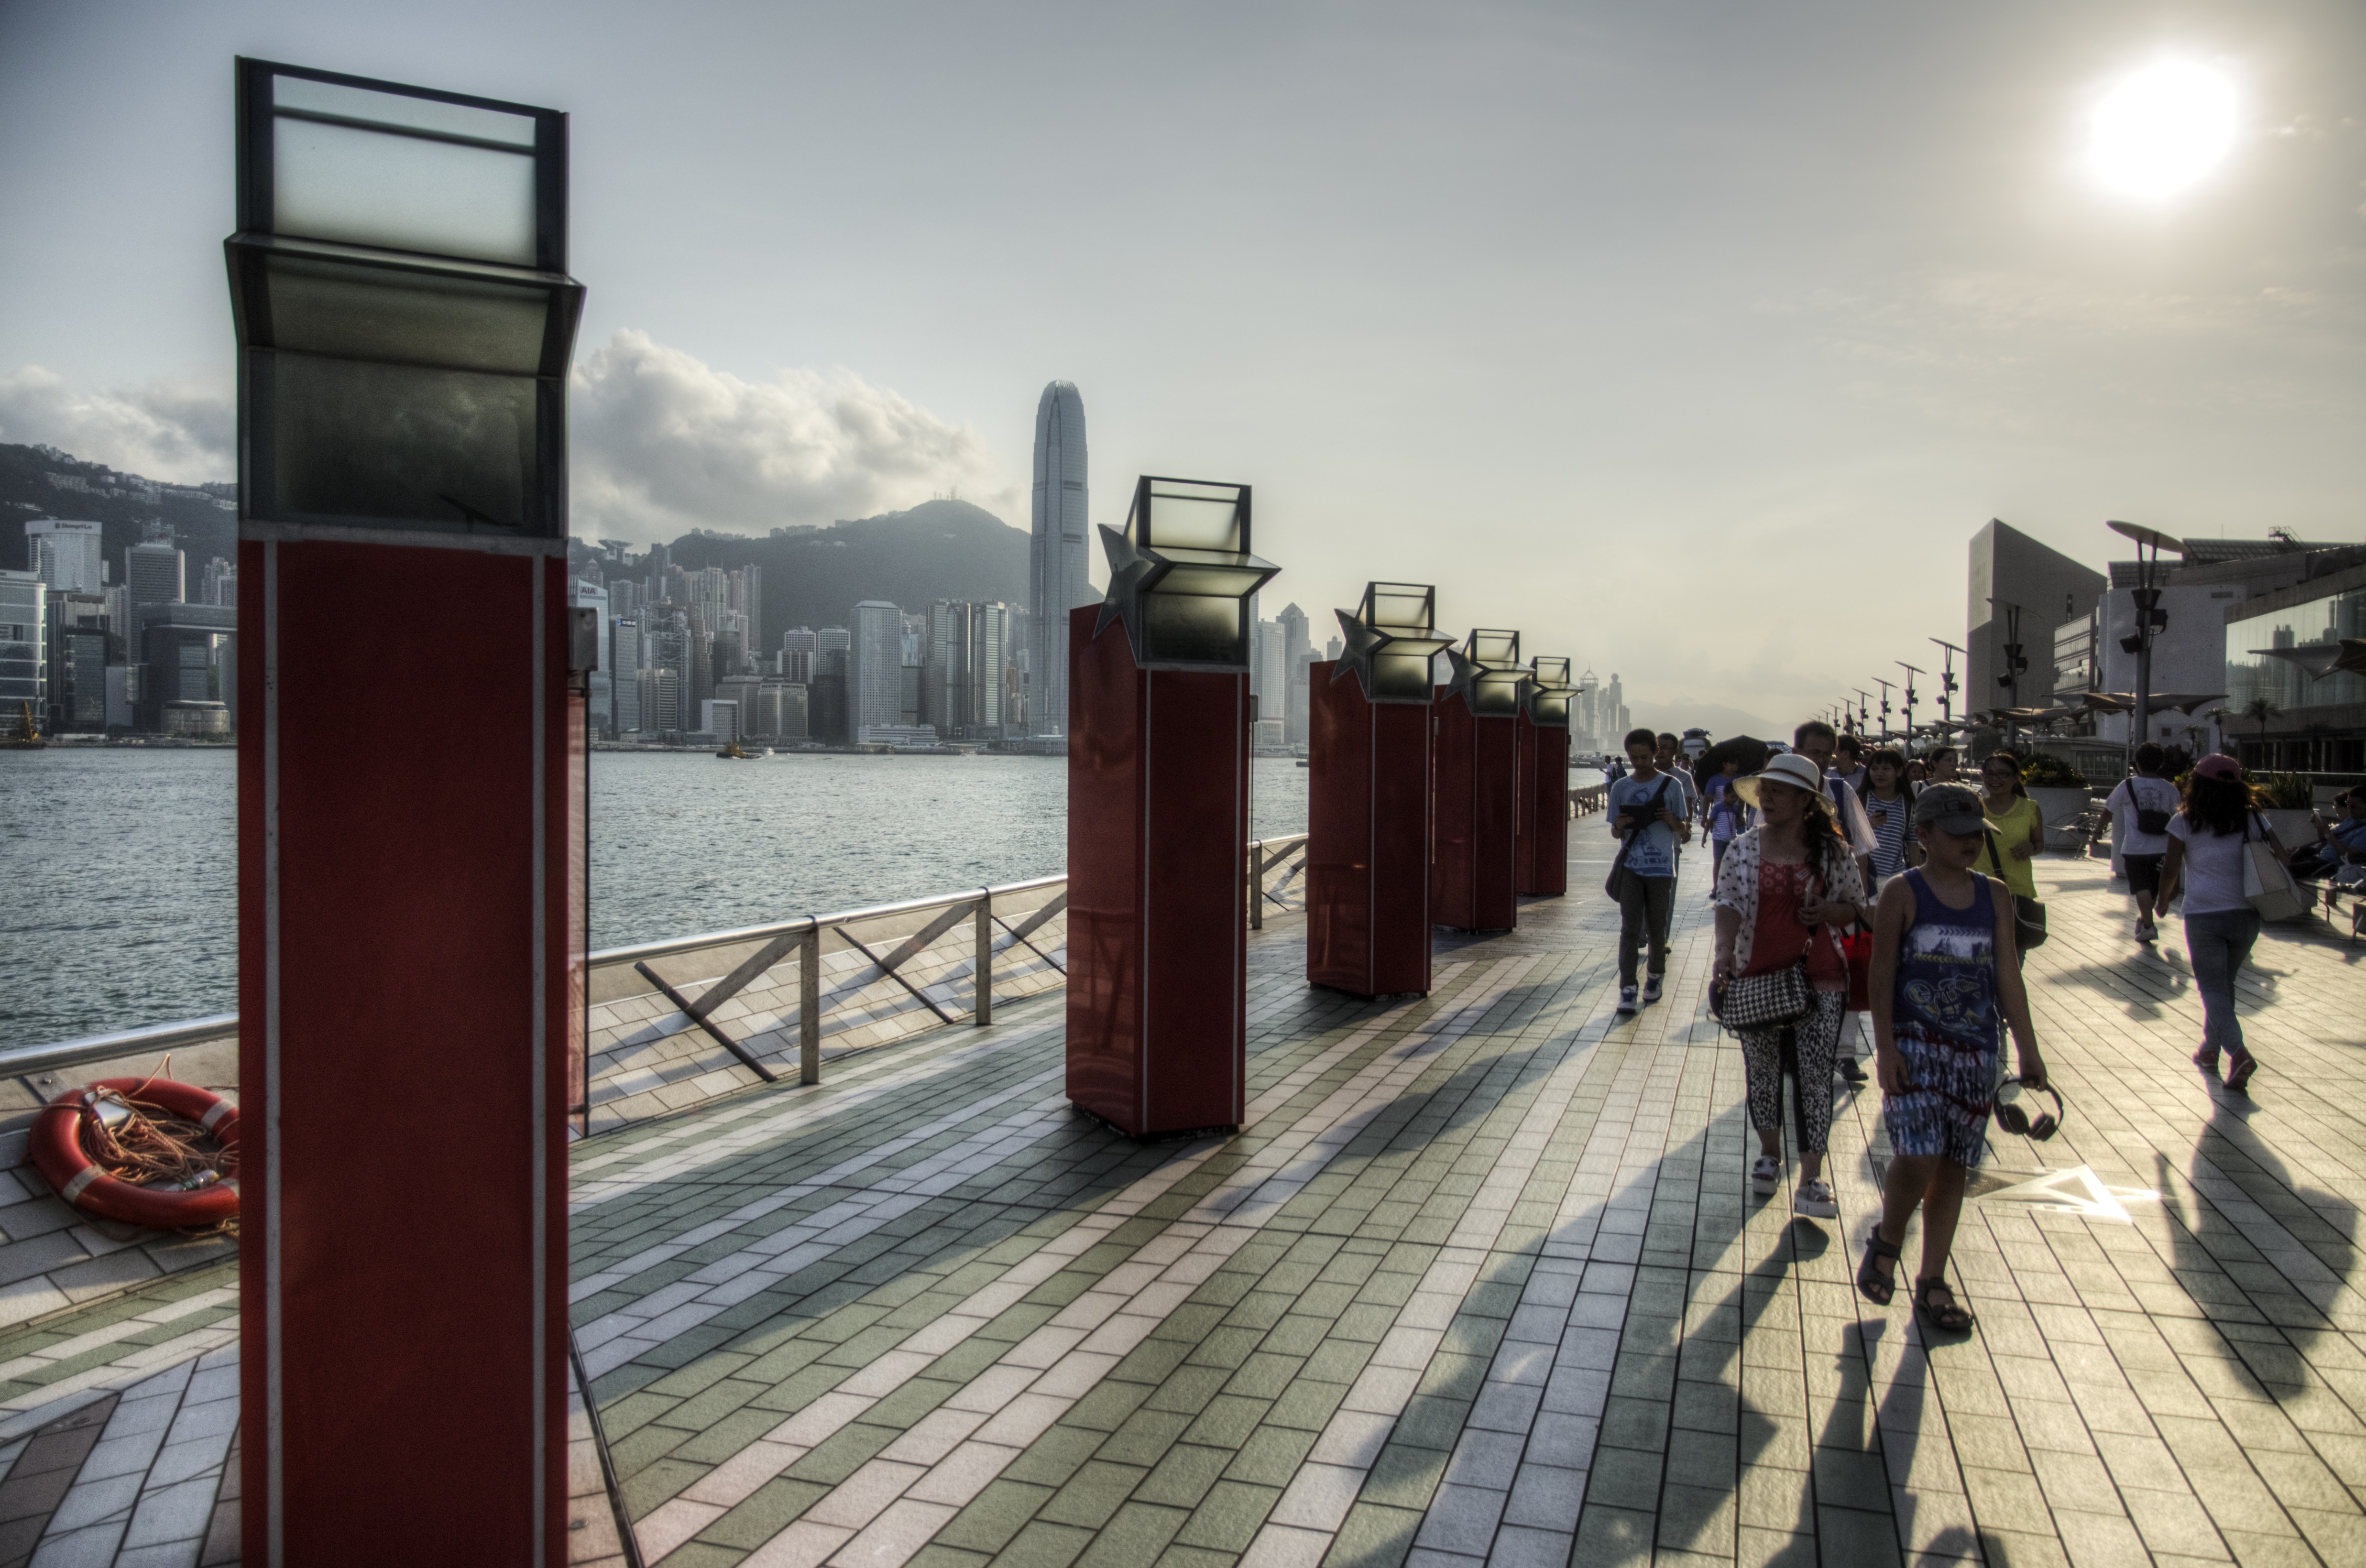
hong kong, image, screenshot, victoria harbour, avenue of stars